CJPR-FM

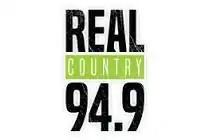
Previous logo

In November 2016, CJPR rebranded under the "Real Country" brand, as with other Newcap-owned country stations in Alberta.